El Pueyo de Araguás

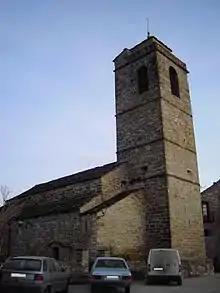
The church of El Pueyo de Araguás has a conjuratory up in the bell tower

El Pueyo de Araguás (in Aragonese: "O Pueyo d'Araguás") is a municipality located in the province of Huesca, Aragon, Spain. According to the 2018 census (INE), the municipality has a population of 154 inhabitants.